50th & France

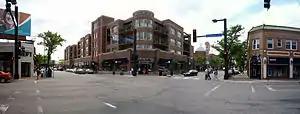
South (left) and west on 50th Street with the Edina Theater shown in the background.

50th & France is a commercial district located in the area of West 50th Street and France Avenue South in the cities of Edina and Minneapolis in the U.S. state of Minnesota. It includes over 175 retail shops and offices. Shops include various apparel stores, craft stores, jewelers, restaurants, cafes, spas, salons, and multiplex art-house movie theater. The district is known for more upscale businesses and services. In 2007, a mid-rise condominium building, with units going for well over $1 million, was built on the southwest corner of the intersection.